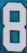
Number: 8